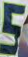
Number: 5